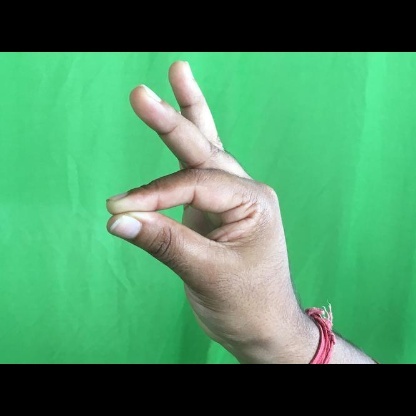
Mudra: Hamsasyam